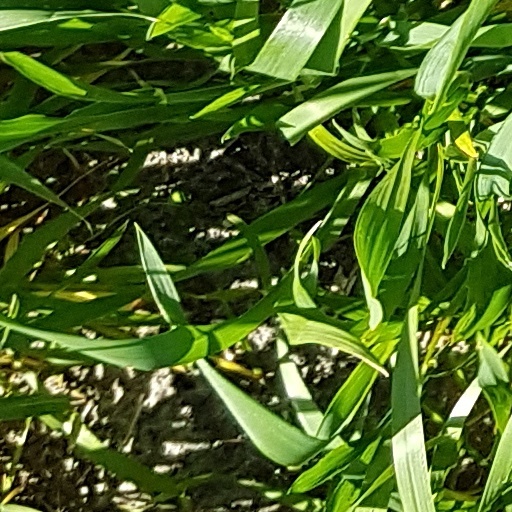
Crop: wheat